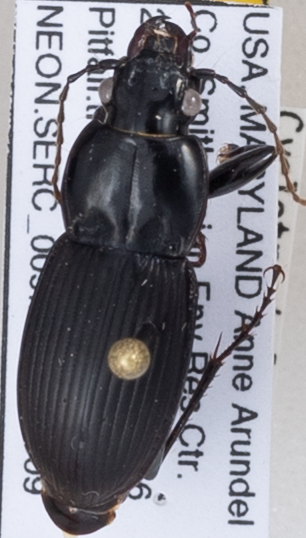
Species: Cyclotrachelus sigillatus
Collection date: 2018-08-09
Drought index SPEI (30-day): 2.09
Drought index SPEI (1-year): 0.968
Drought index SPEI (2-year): -0.004